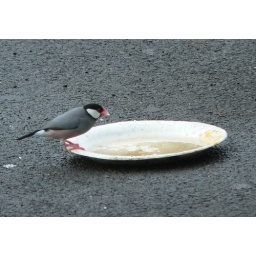
Feeding of leavings of a plate lunch in the street